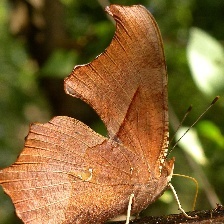
Species: QUESTION MARK
Butterfly family (ImageNet category): admiral